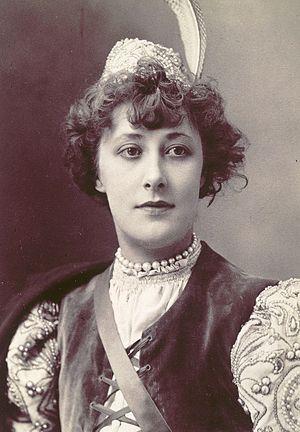
Anne-Marie Chassaigne, dite Liane de Pougy, épouse d’Armand Pourpe puis, par son second mariage, princesse Ghika, est une danseuse et courtisane française de la Belle Époque, puis religieuse, née à La Flèche le 2 juillet 1869 et morte à Lausanne le 26 décembre 1950.